Ruskin Museum

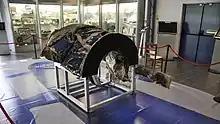
Fragment of "Bluebird K7" at the Ruskin Museum

Its collections include material on the copper and slate mines of the region, geology, lace making, farming, and writer Arthur Ransome.